San Francisco Unified School District

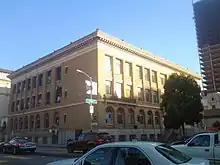
Another San Francisco Unified School District building, from Fell st. & Franklin st. crossing.

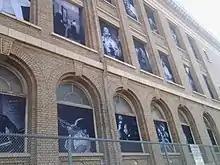
Windows of that San Francisco Unified School District building covered with photos of jazz legends.

SFUSD previously practiced a race-based admissions system, presently operates under a choice assignment system.